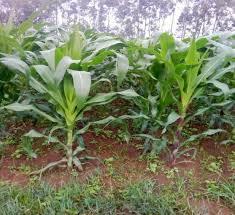
Mahindi ambayo yanaendelea kukua yamepandwa kwenye laini na kunaonekana kuna magugu , Mahindi hayo huende yakakadiriwa kuwa ni ya miezi mitatu maana bado hayajakomaa vizuri.